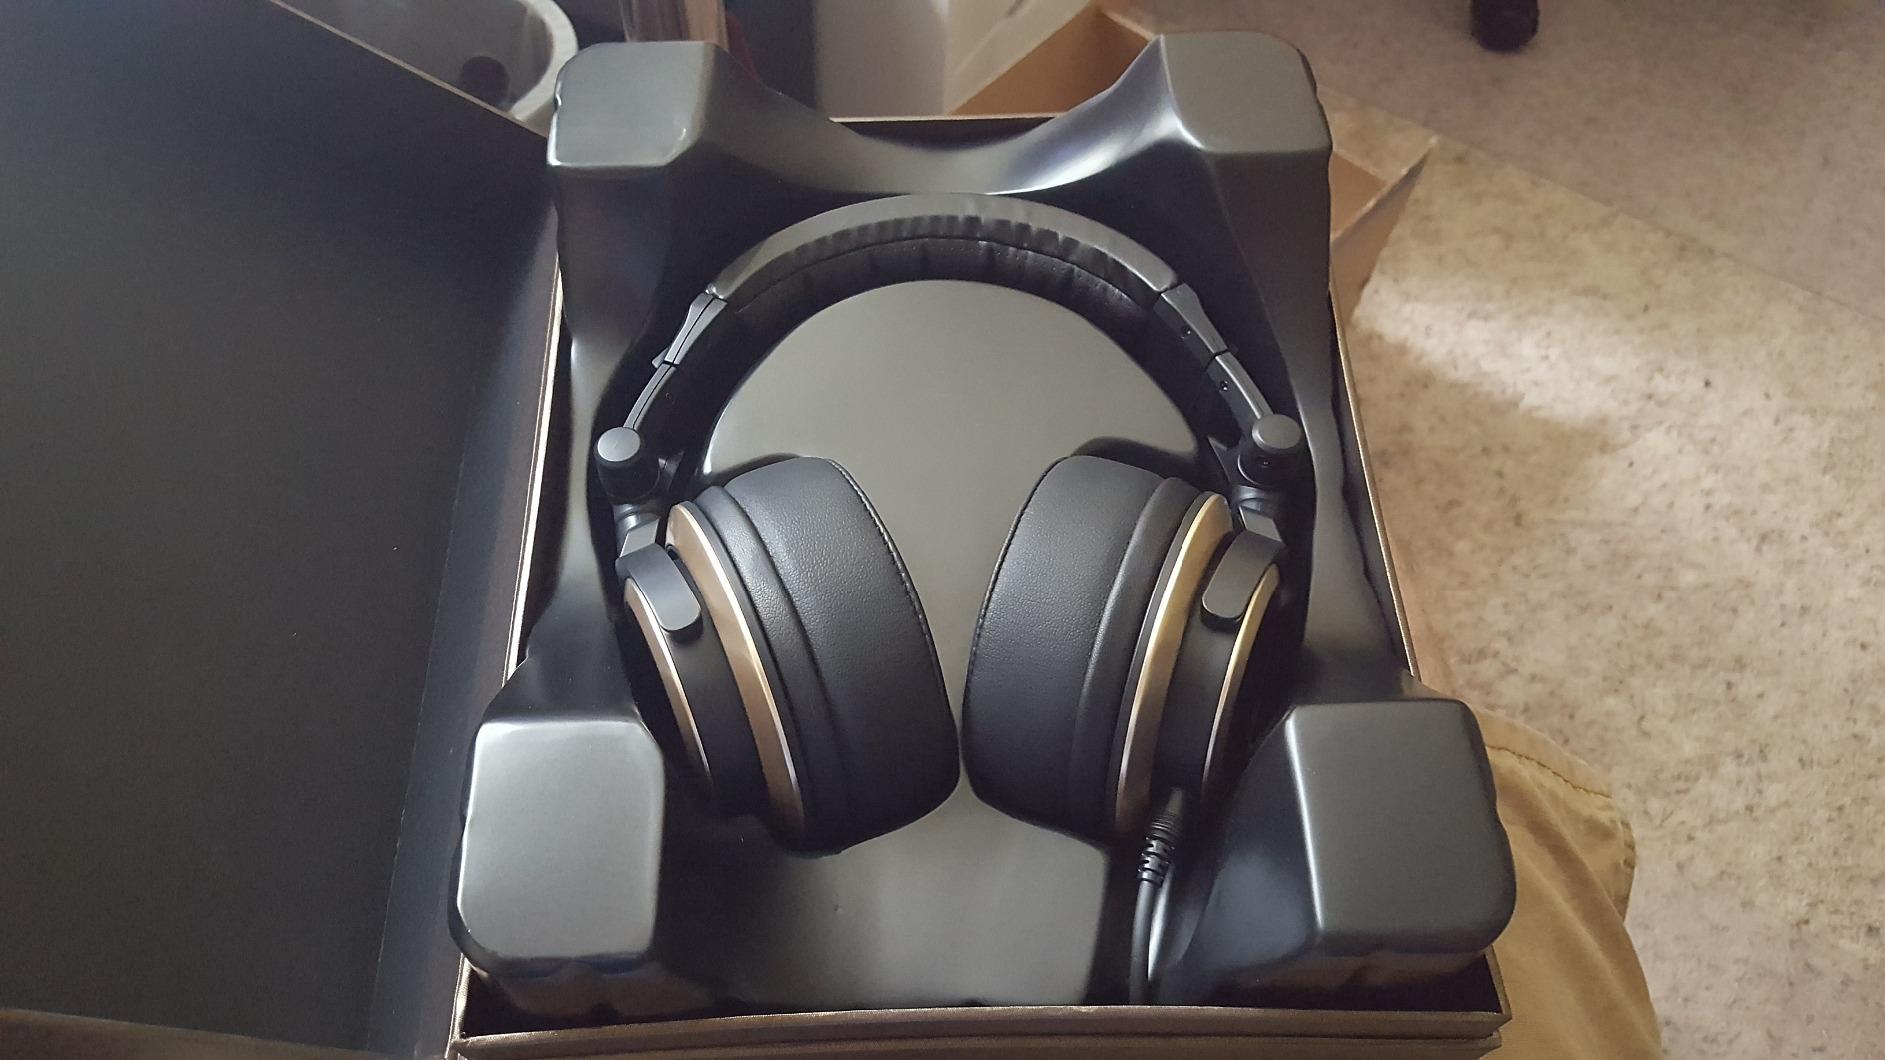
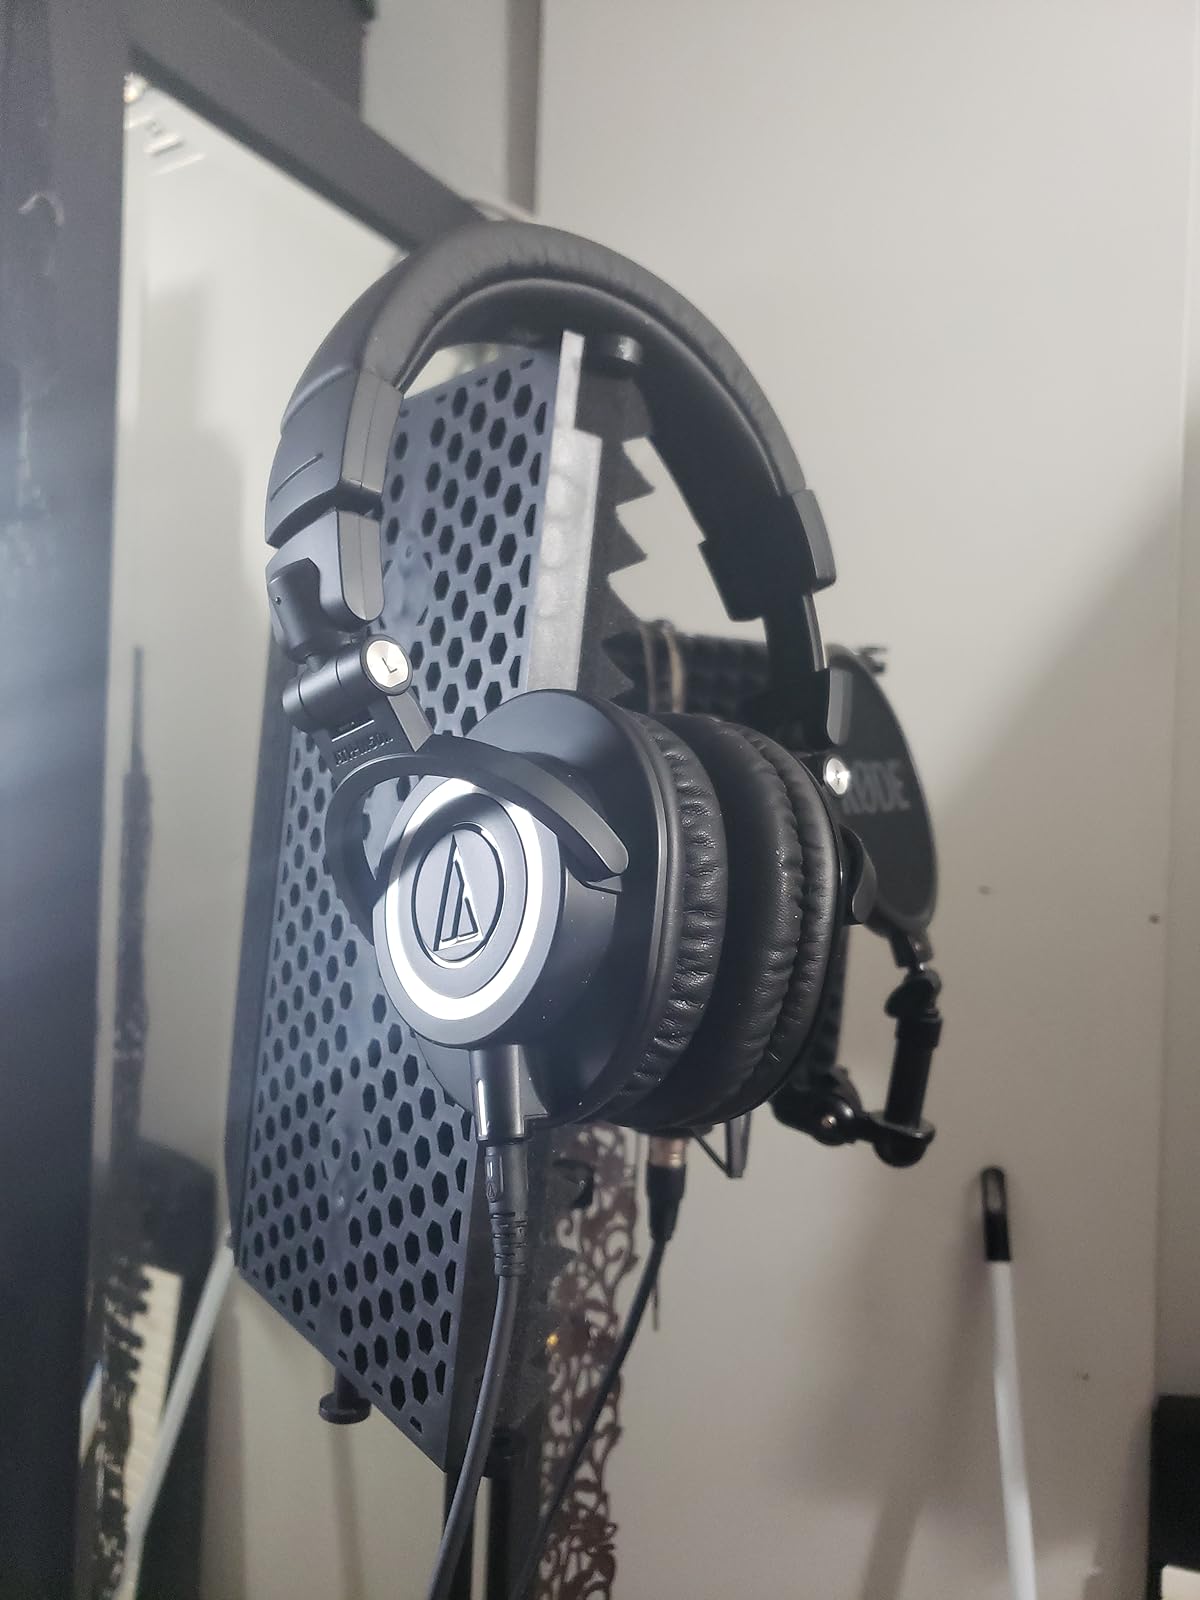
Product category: headphones
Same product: no